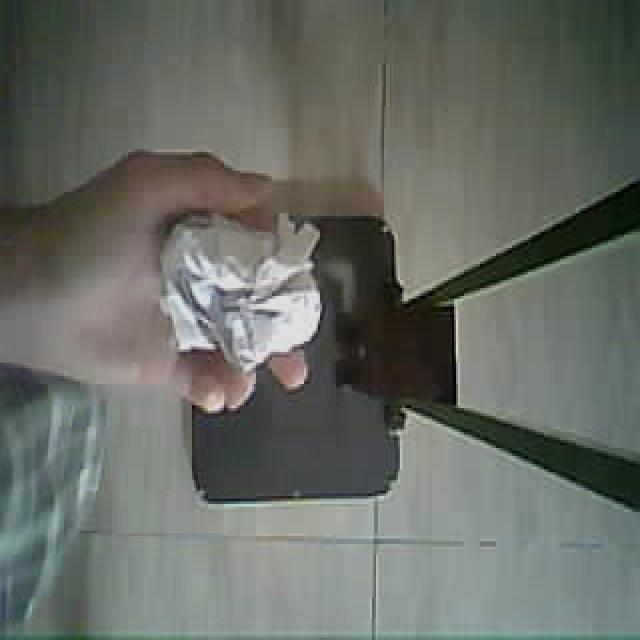
Label: tissues